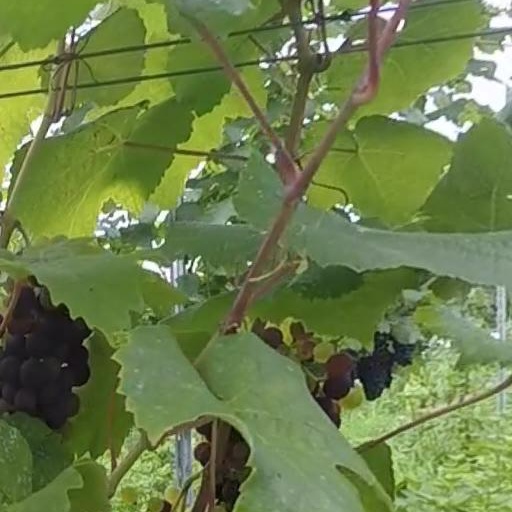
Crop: grape